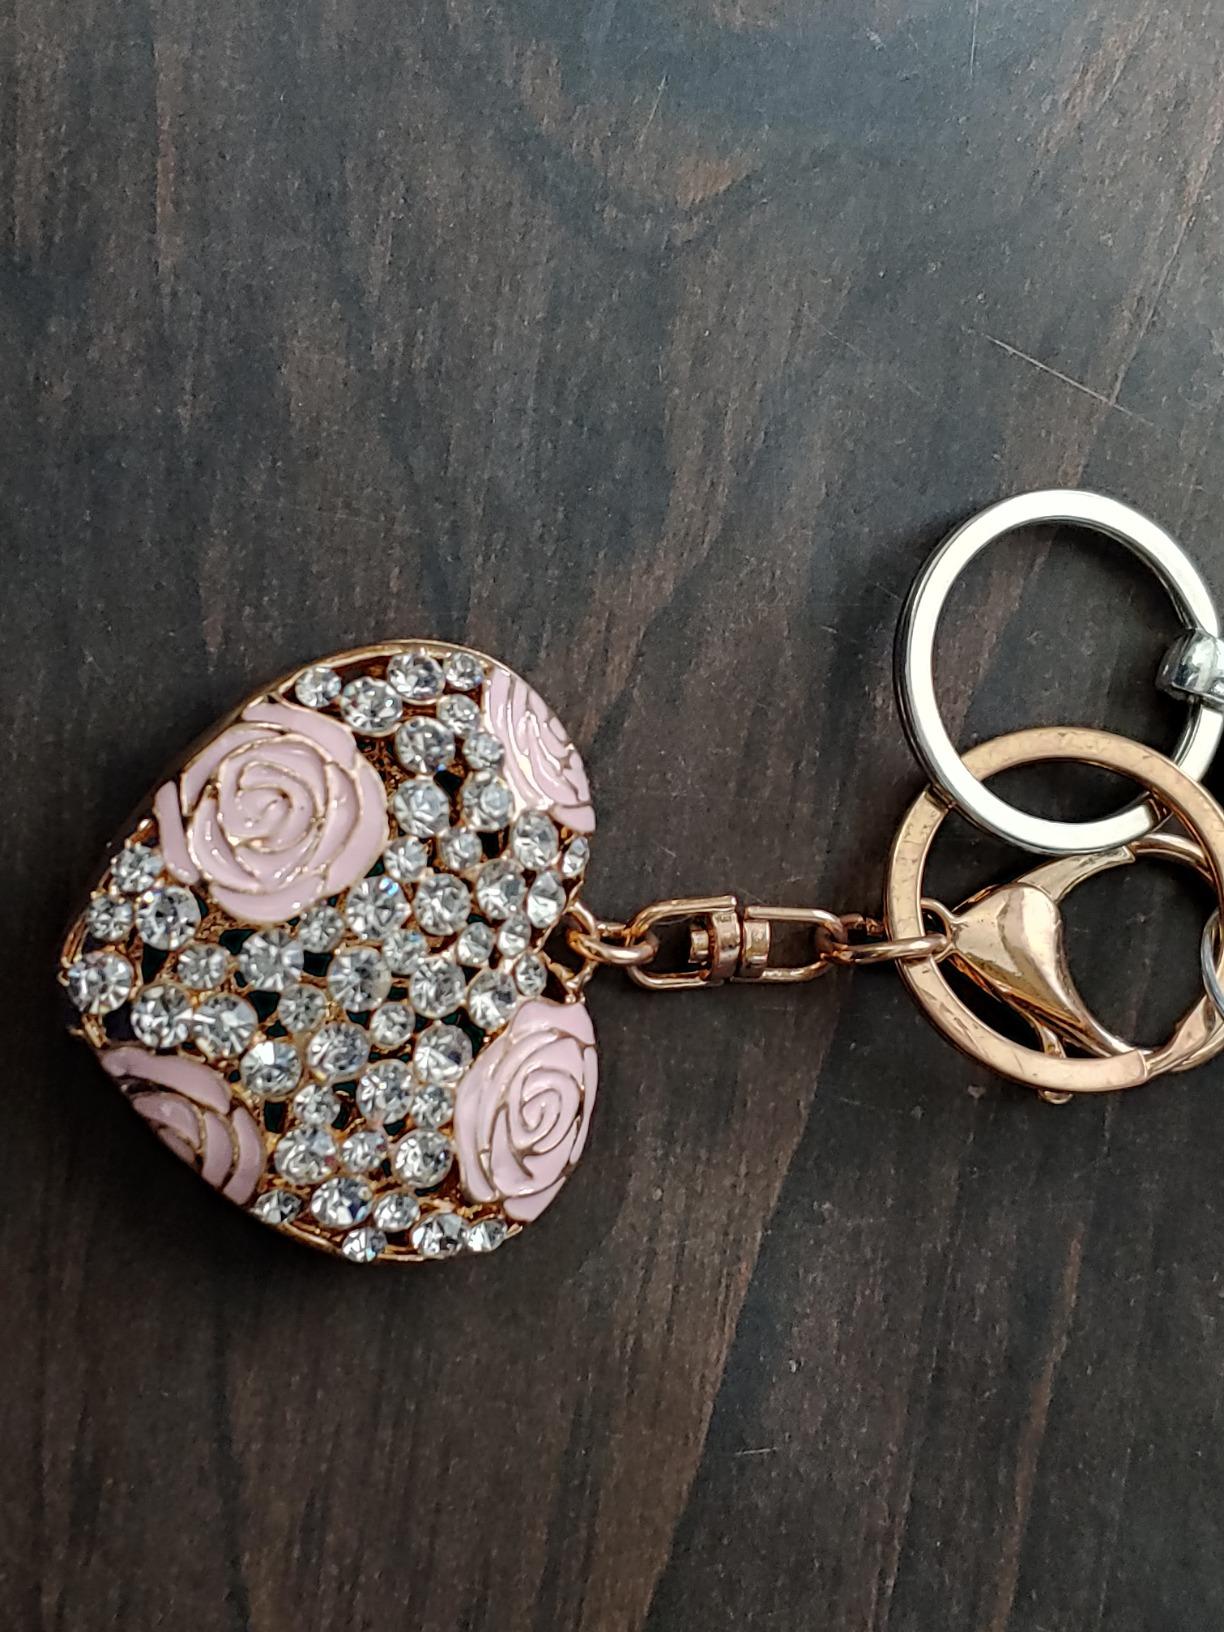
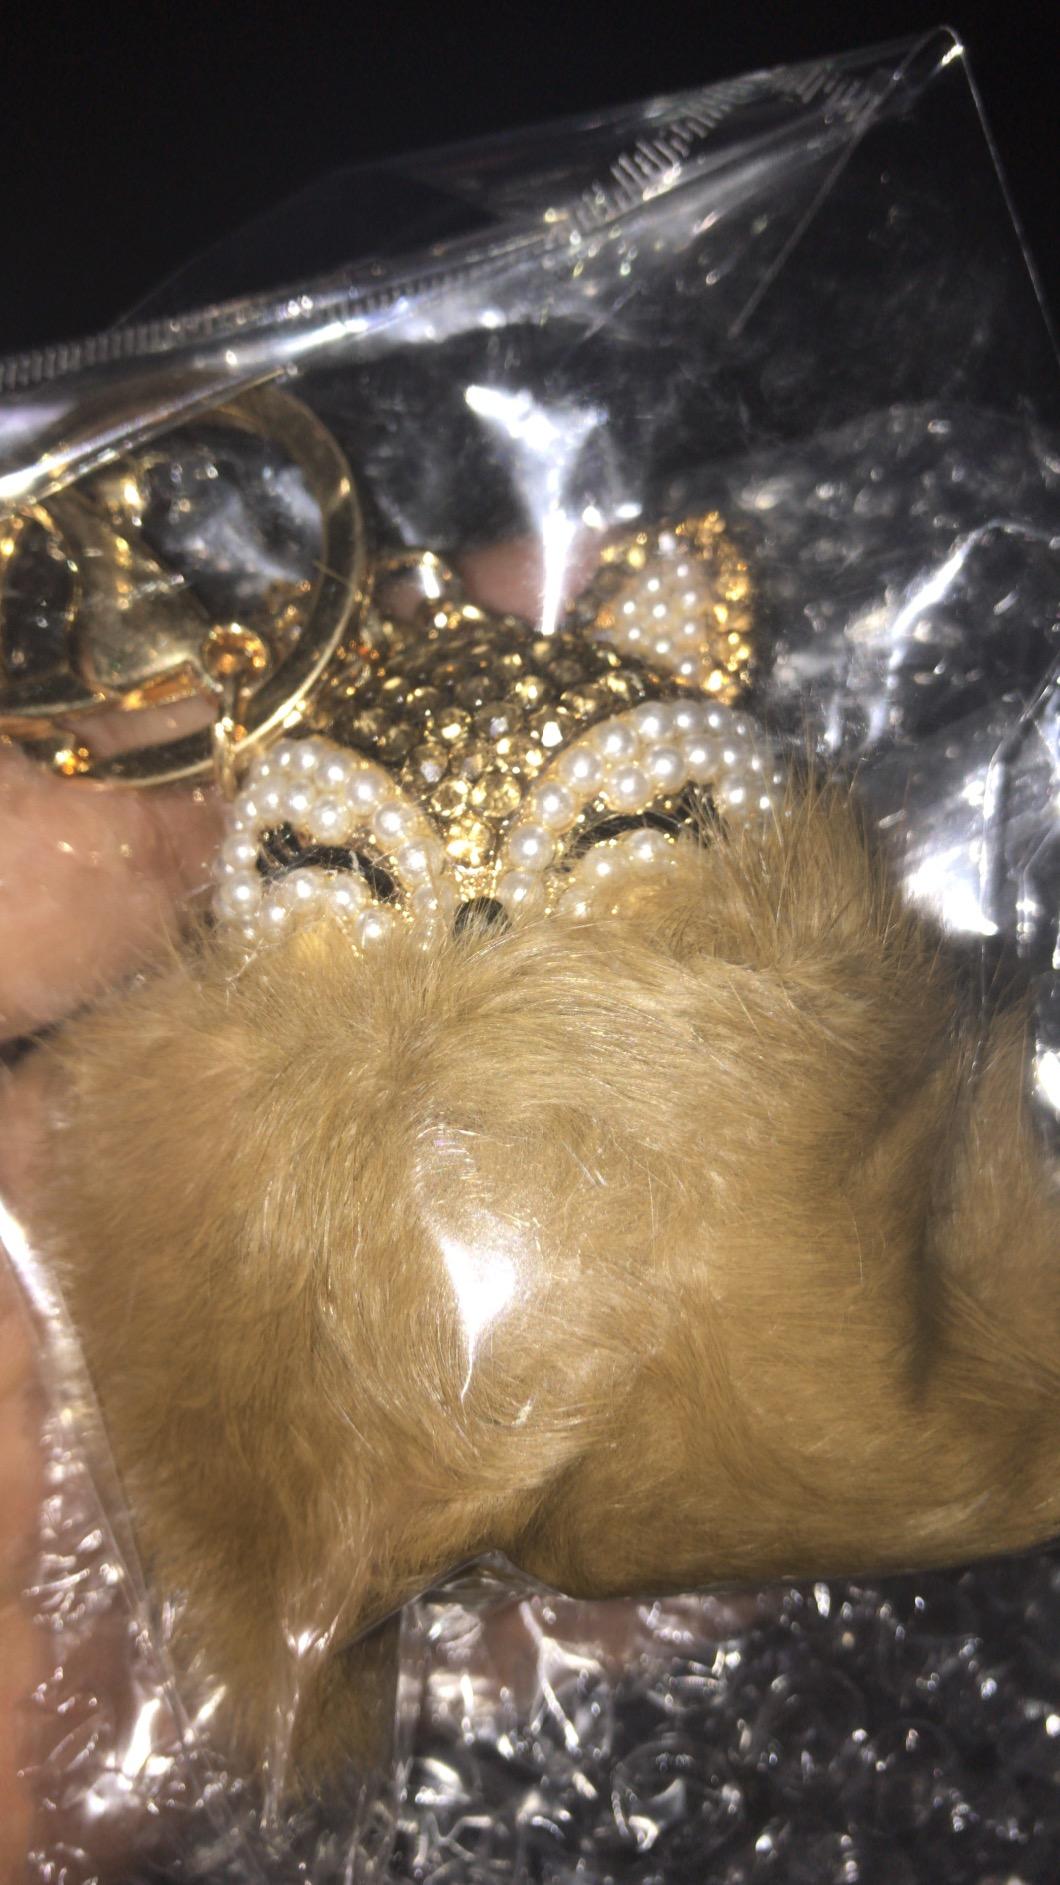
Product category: accessories_keychain
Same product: no